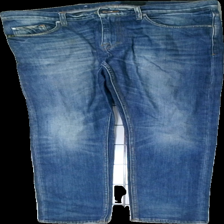
View: front
Type: Jeans
Category: Men
Brand: Tiger Of Sweden
Colors: Blue
Material: 100% cotton
Cut: Regular
Season: All
Trend: Denim
Stains: Minor
Damage: stain
Damage location: top left
Price range: 50-100
Recommended usage: Export
Comment: washed out